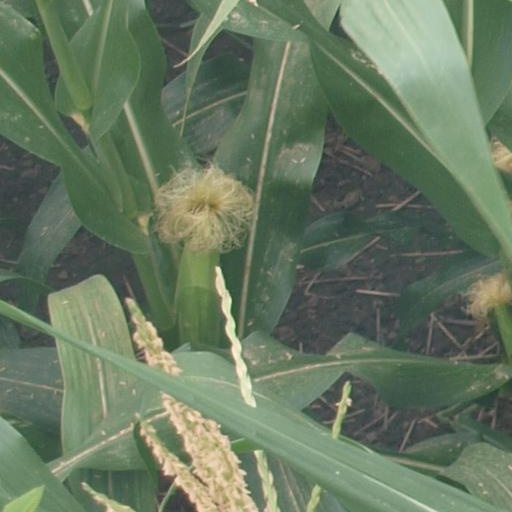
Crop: maize; corn